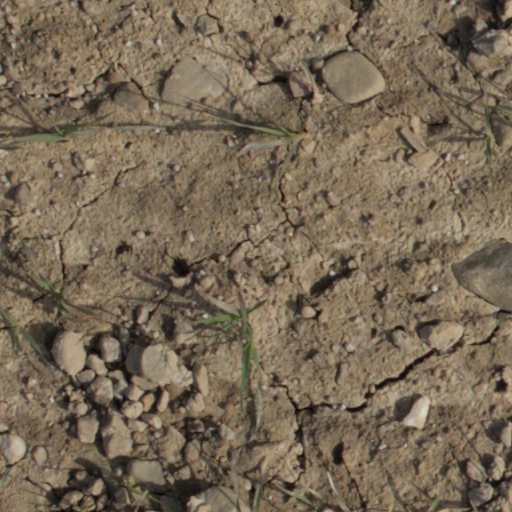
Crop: wheat